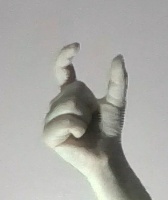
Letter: nun